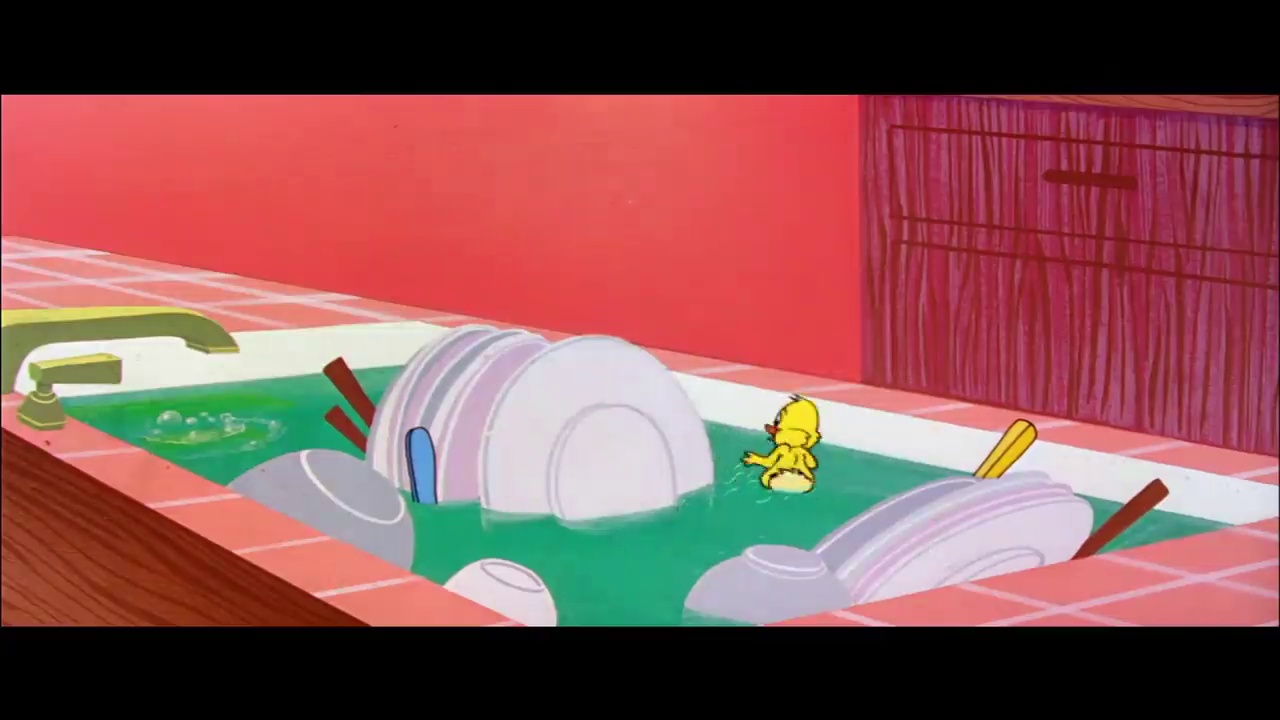
Portrait style: Cartoon Portrait